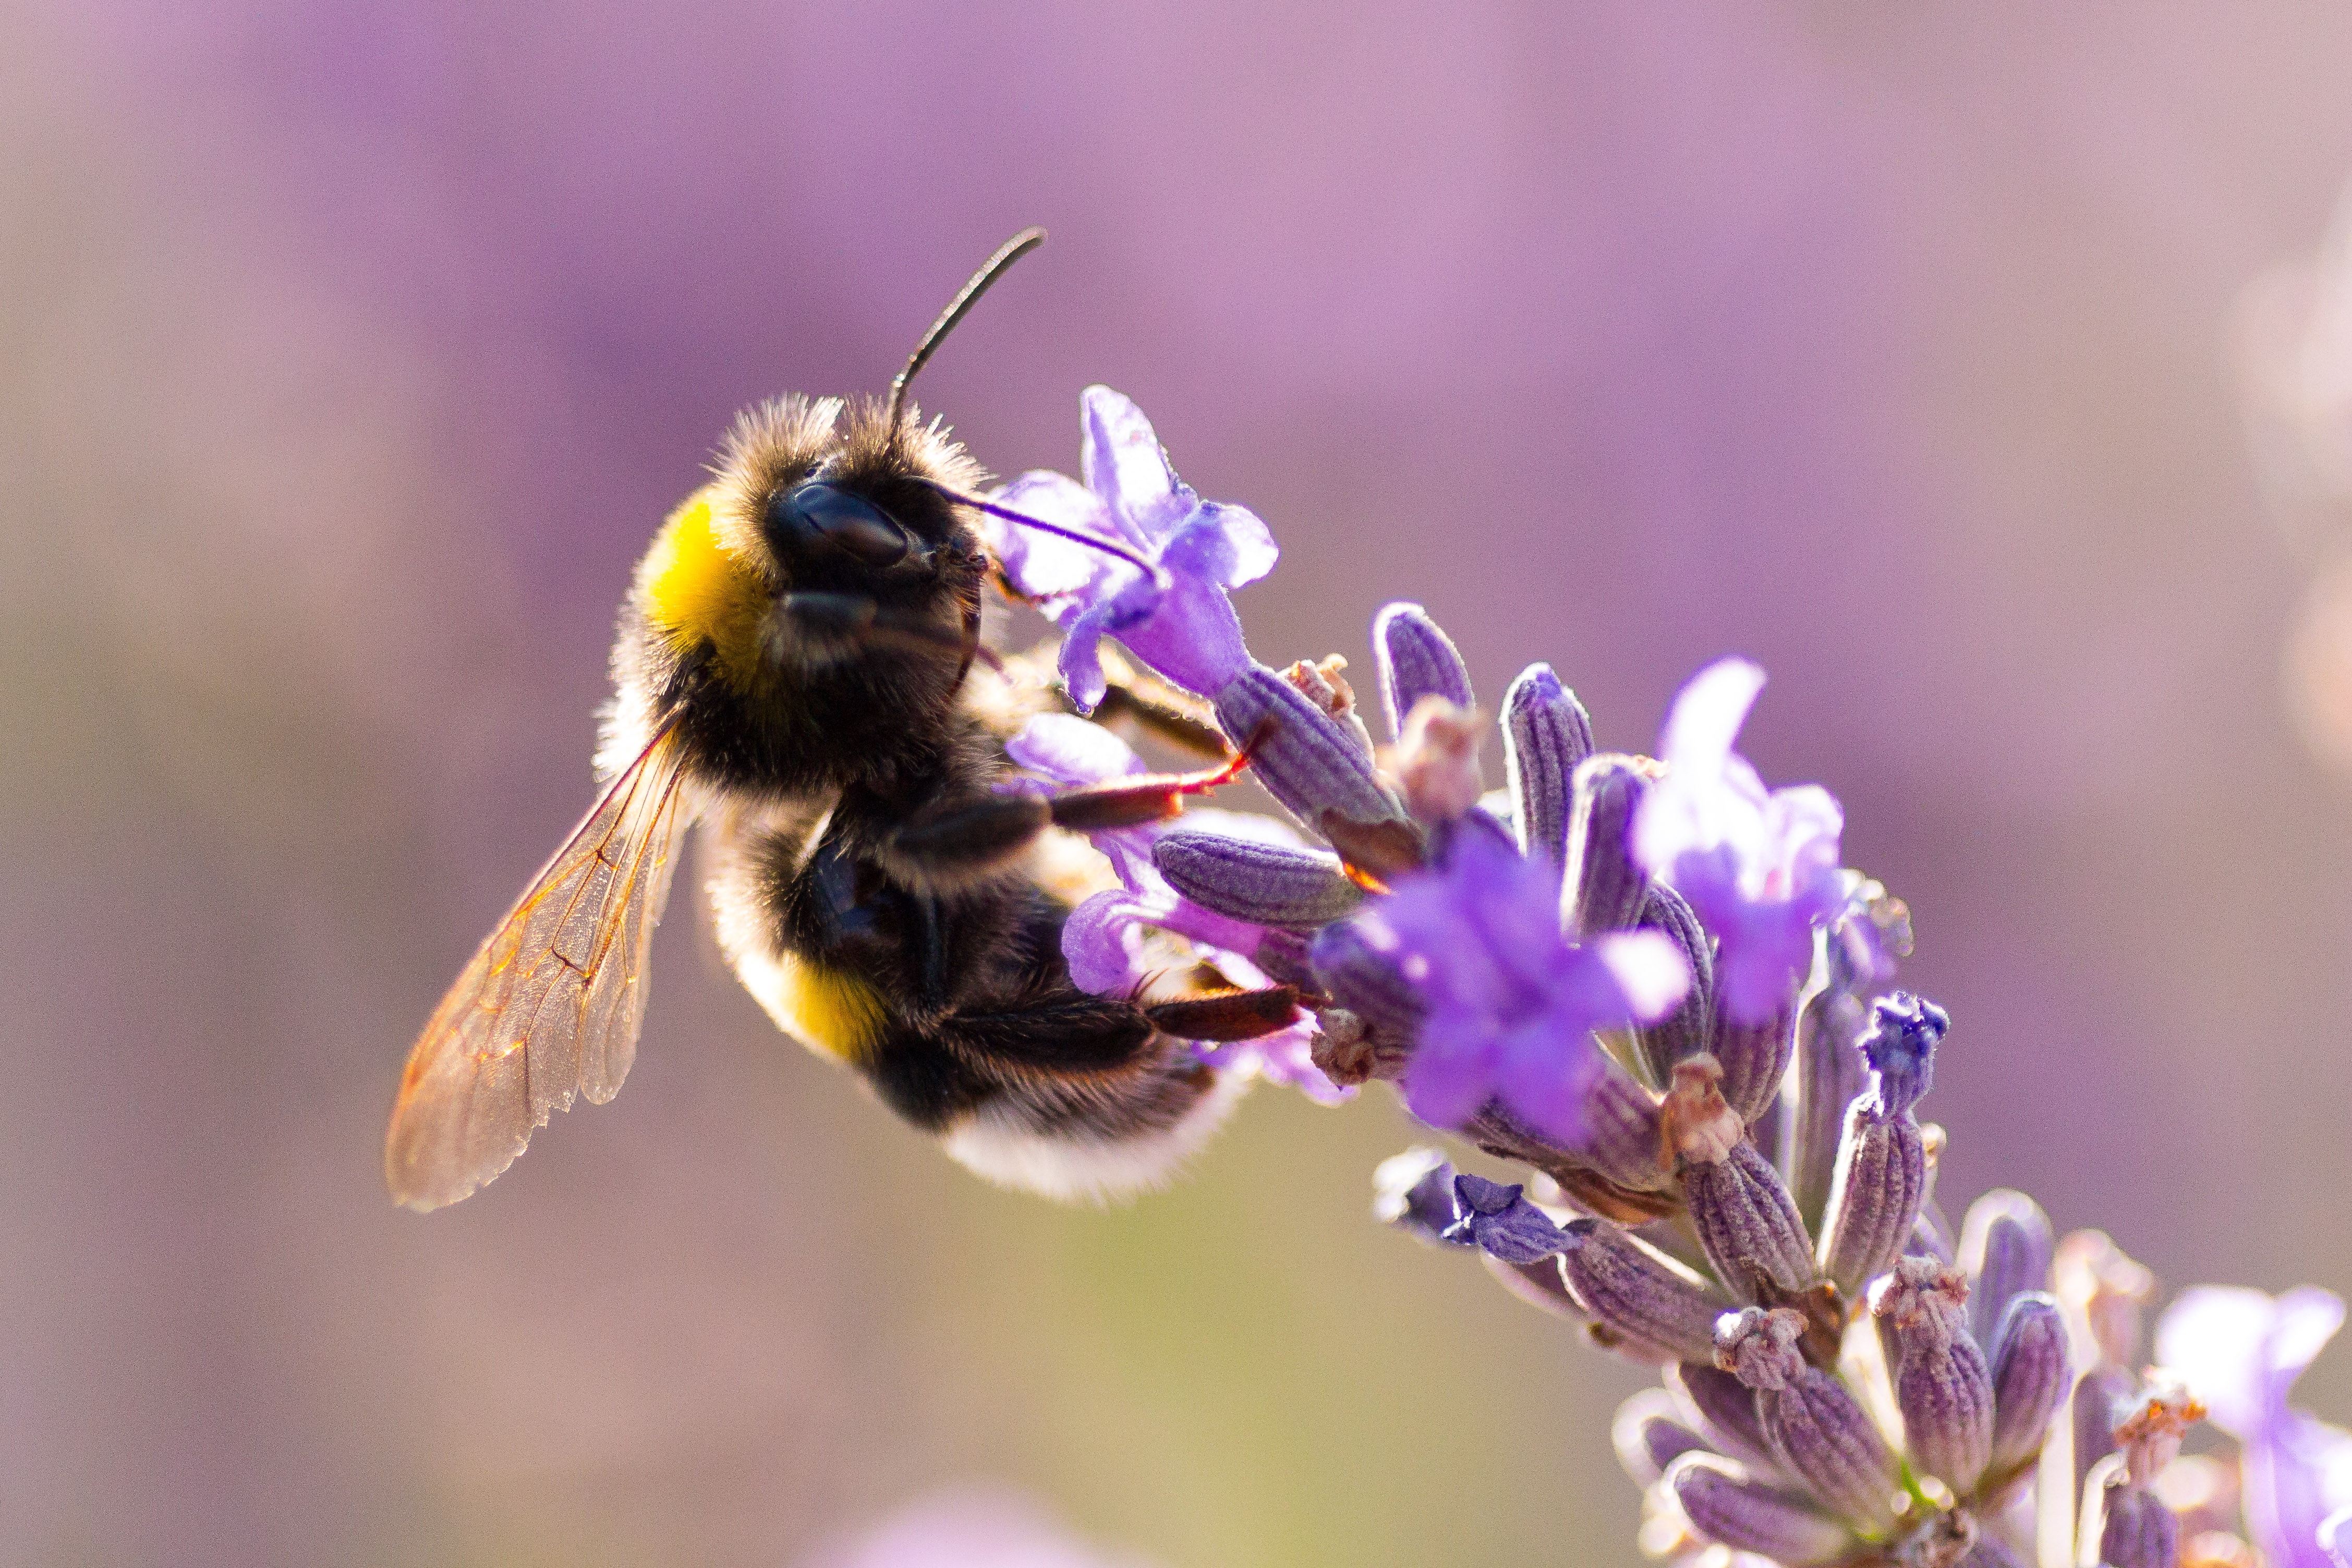
nature, blossom, plant, photography, flower, petal, pollen, insect, macro, flora, lavender, fauna, invertebrate, wildflower, flowers, close up, bee, bumblebee, nectar, macro photography, arthropod, honey bee, bourdon, pollinator, membrane winged insect